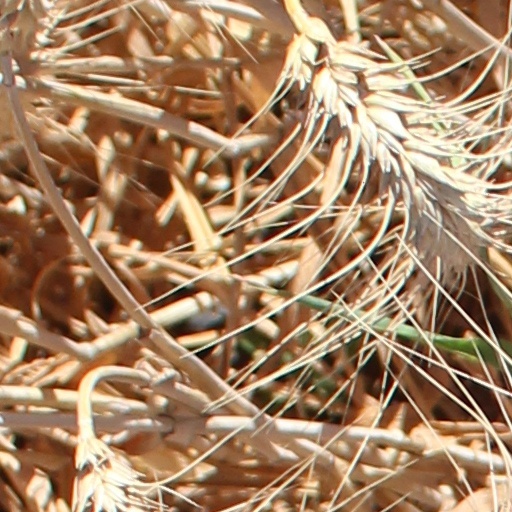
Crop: wheat